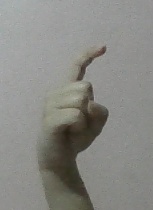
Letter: ra